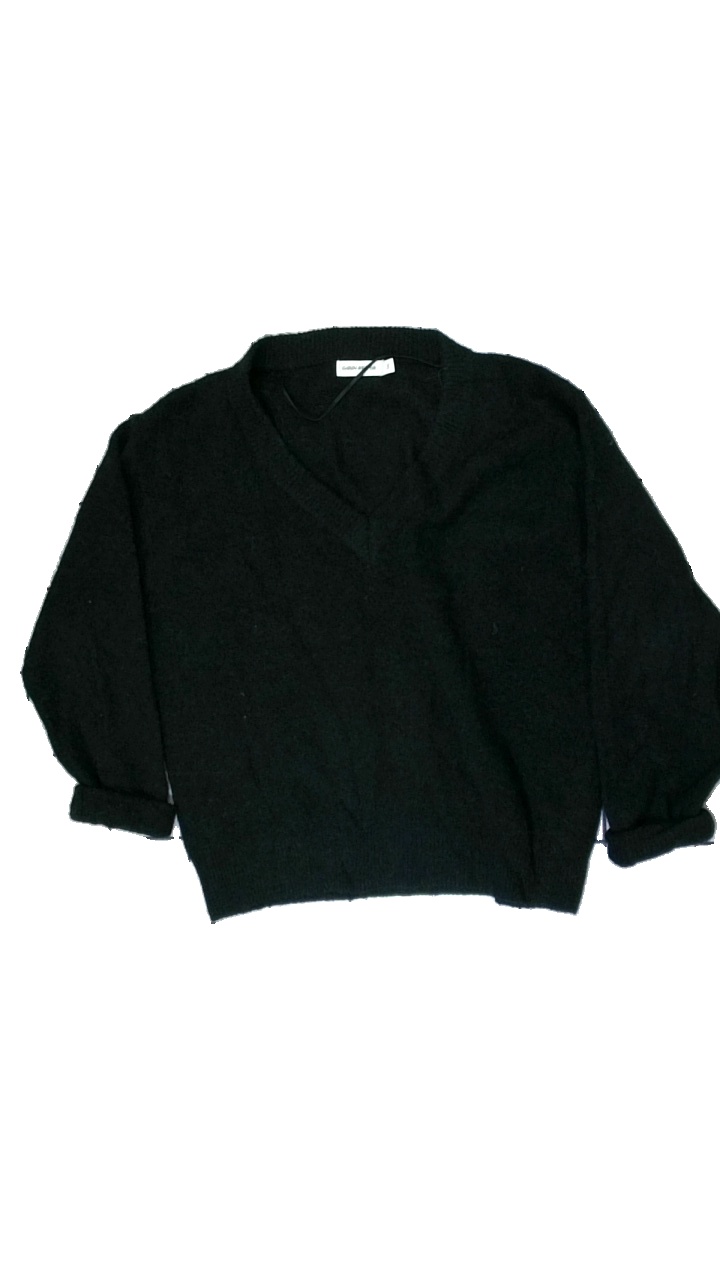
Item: Sweater (Ladies)
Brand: Carin Wester
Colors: Black
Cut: Regular, C-collar, Loose
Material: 30% alpacka, 37% polyamid, 21% wool, 7% acrylic, 5% elastan
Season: All
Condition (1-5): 4
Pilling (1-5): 4
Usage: Reuse
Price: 50-100